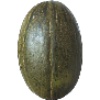
Label: Melon Piel de Sapo 1